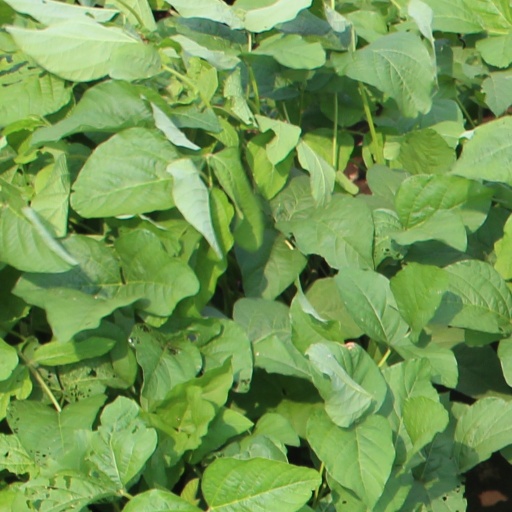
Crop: soybean